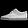
Label: Sneaker